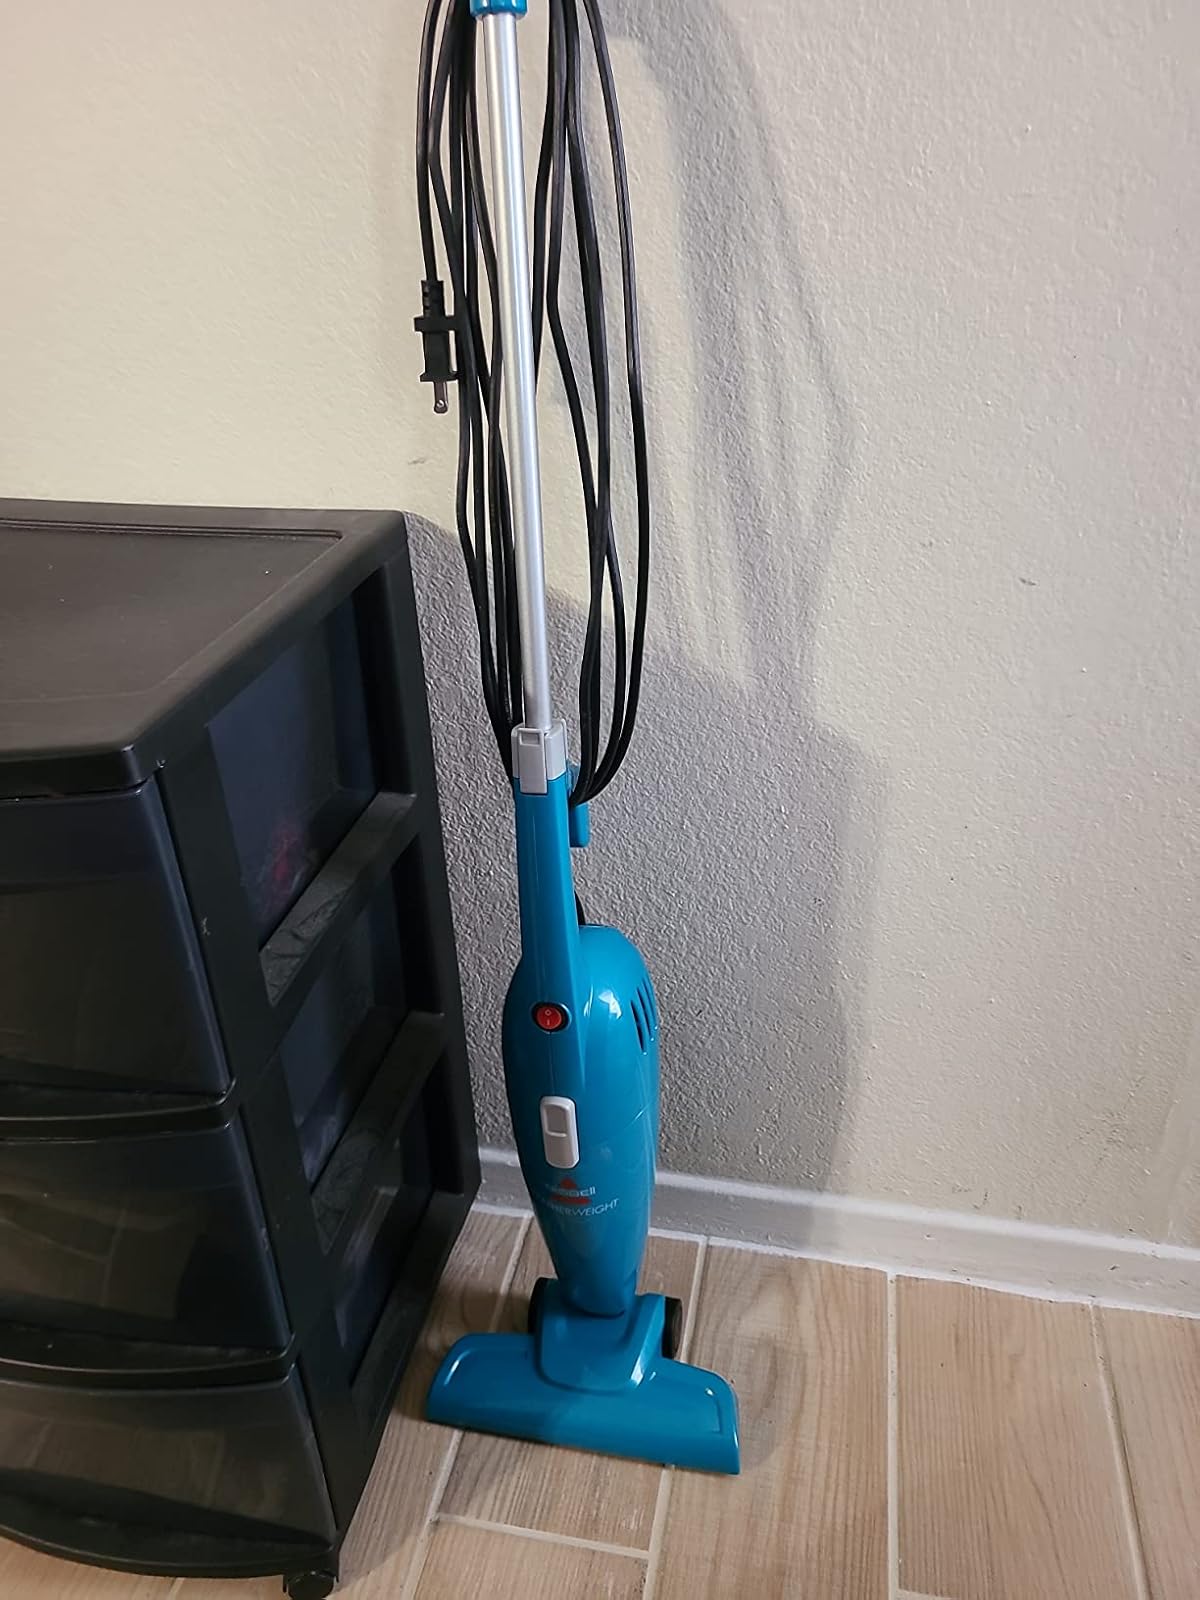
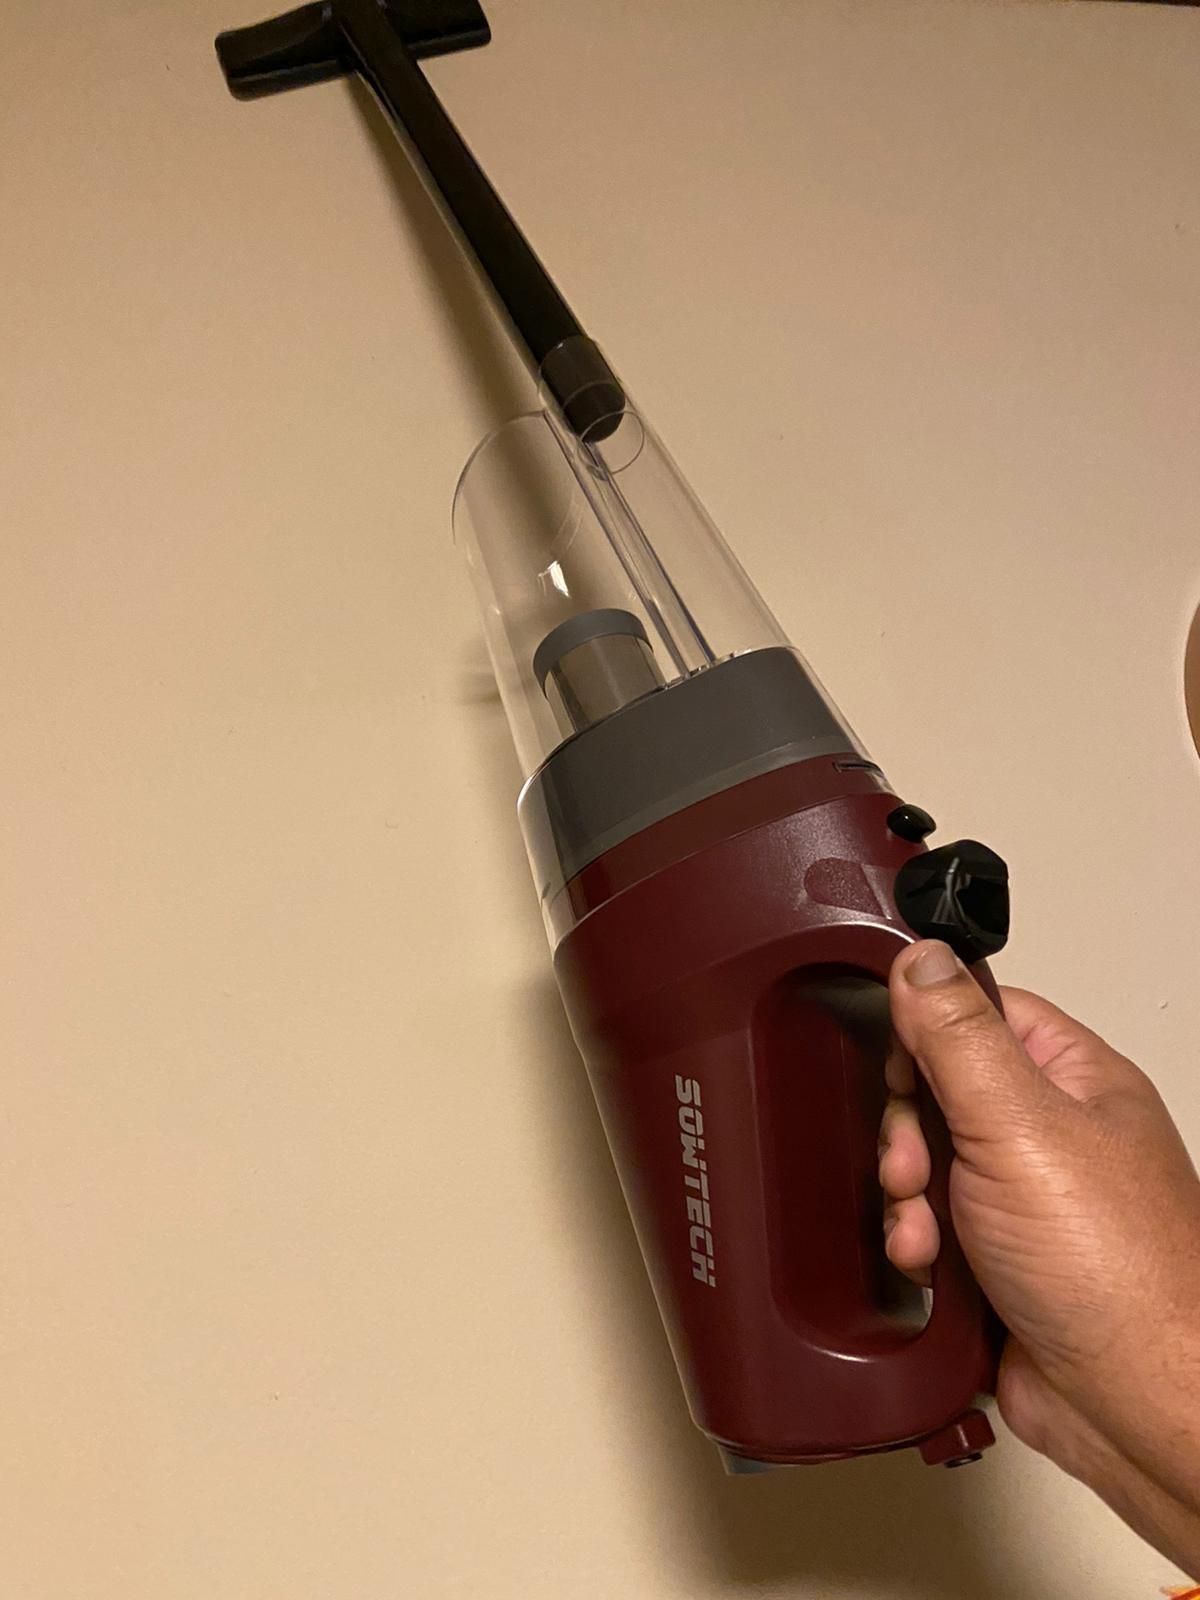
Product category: items_vacuum
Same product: no